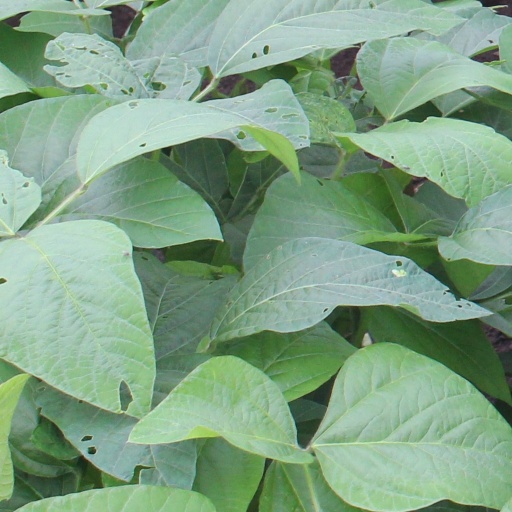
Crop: soybean